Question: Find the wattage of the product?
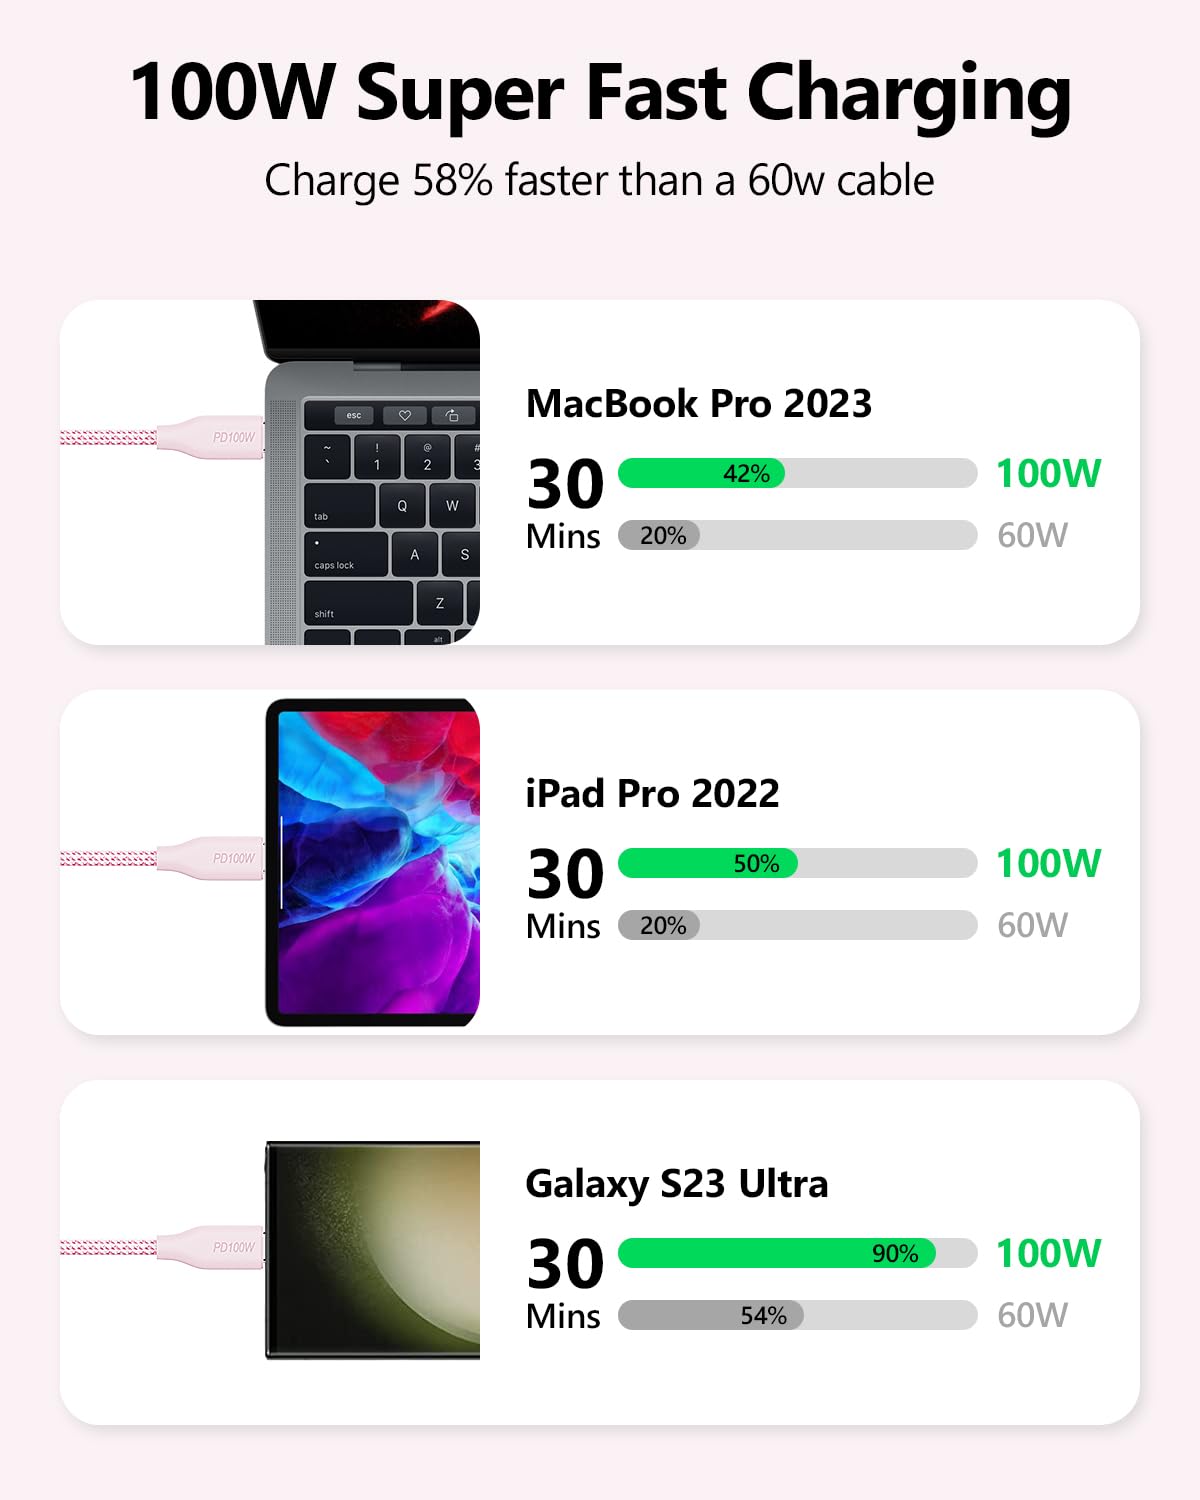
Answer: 100.0 watt